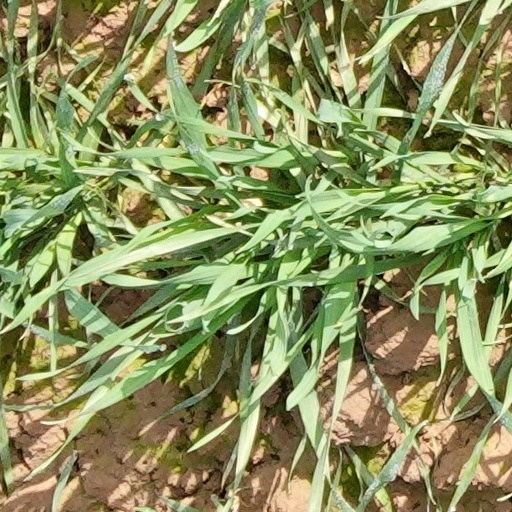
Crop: wheat